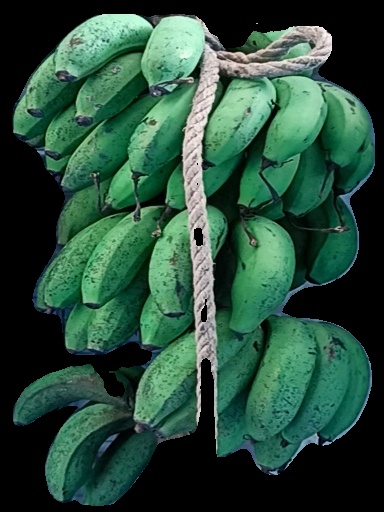
Variety: rasbale
Grade: grade2